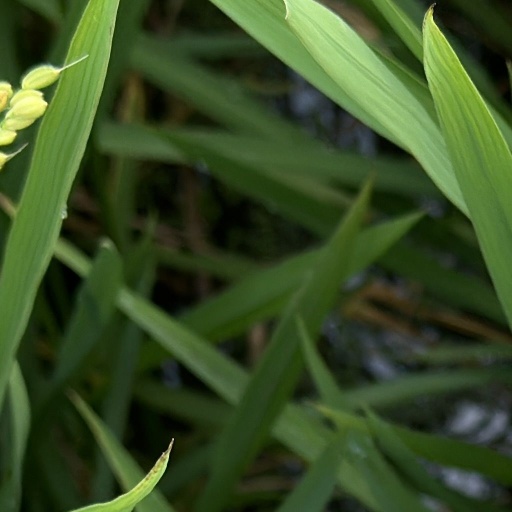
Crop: rice